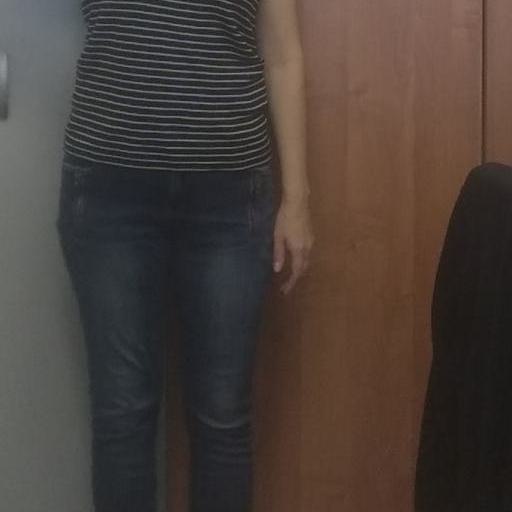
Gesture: no_gesture